North Carolina State University

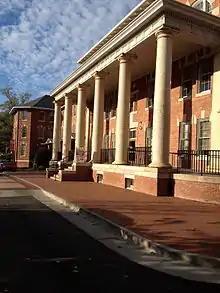
The 1911 building on North Carolina State's Main Campus

The Court of North Carolina, just west of the Memorial Belltower, is surrounded by the 1911 Building; the College of Humanities and Social Sciences in Tompkins, Caldwell, Winston Halls and The College of Education in Poe Hall; Page Hall, home to College of Engineering offices; and Leazar Hall, former location of the Computer Science Teaching Labs. It was once home to 100 trees (one for every county in North Carolina), but damage caused by Hurricane Fran in 1996 reduced the number significantly, including the destruction of a particularly old and large tree which was some in diameter. Some replanting has occurred, but the Court's former appearance is far from being restored.